2023 World Snooker Championship

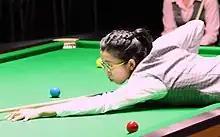
Hong Kong player Ng On-yee (pictured in 2017) made a 115 break, the highest by a female player in the history of the tournament.

The first qualifying round featured players ranked 81 to 112 against players seeded 113 to 144, including selected amateurs. The tournament featured five female players, the most in 31 years, although all five lost in the first qualifying round. Mink Nutcharut lost 7–10 to Dechawat Poomjaeng, but made her first century break in professional competition, becoming the first woman since Kelly Fisher in 2002 to make a century in a World Championship match. The following day, Ng On-yee made a 115 break, the highest by a woman in the event's history. However, Ng lost 8–10 to Michael Holt, while Reanne Evans lost 5–10 to Ken Doherty. The reigning women's world champion Baipat Siripaporn lost 3–10 to Aaron Hill, and Rebecca Kenna lost by the same score to Alfie Burden.